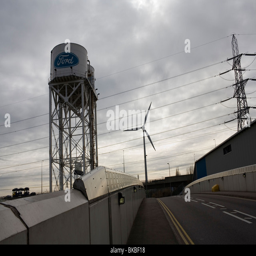
a wind turbine , road and water tower in the suburb